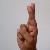
The image shows a hand gesture representing the letter 'R' in Indian Sign Language.